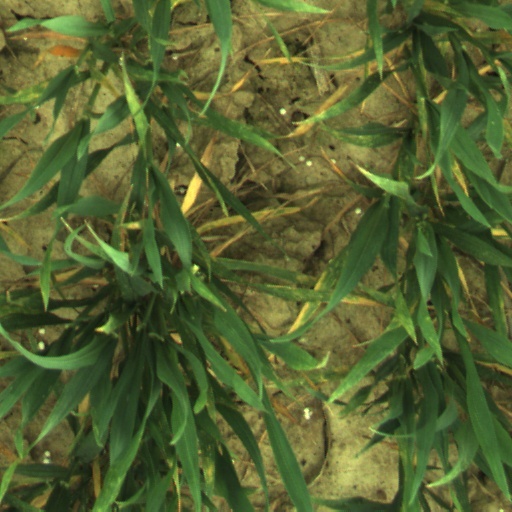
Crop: wheat